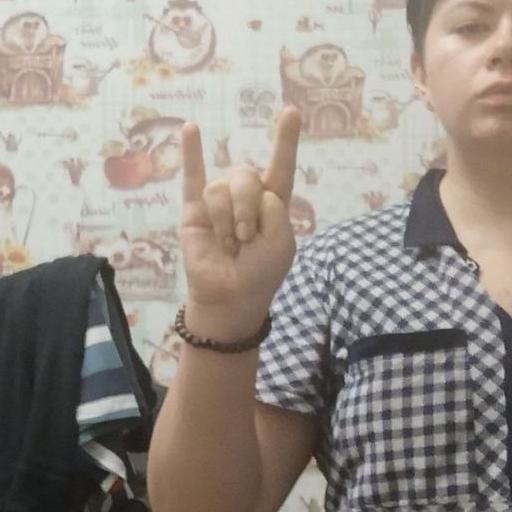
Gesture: rock